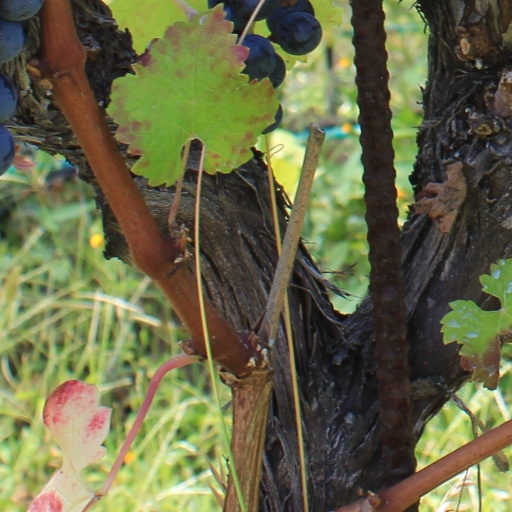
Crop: grape